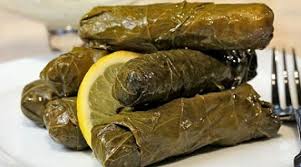
Yemek: yaprak_sarma